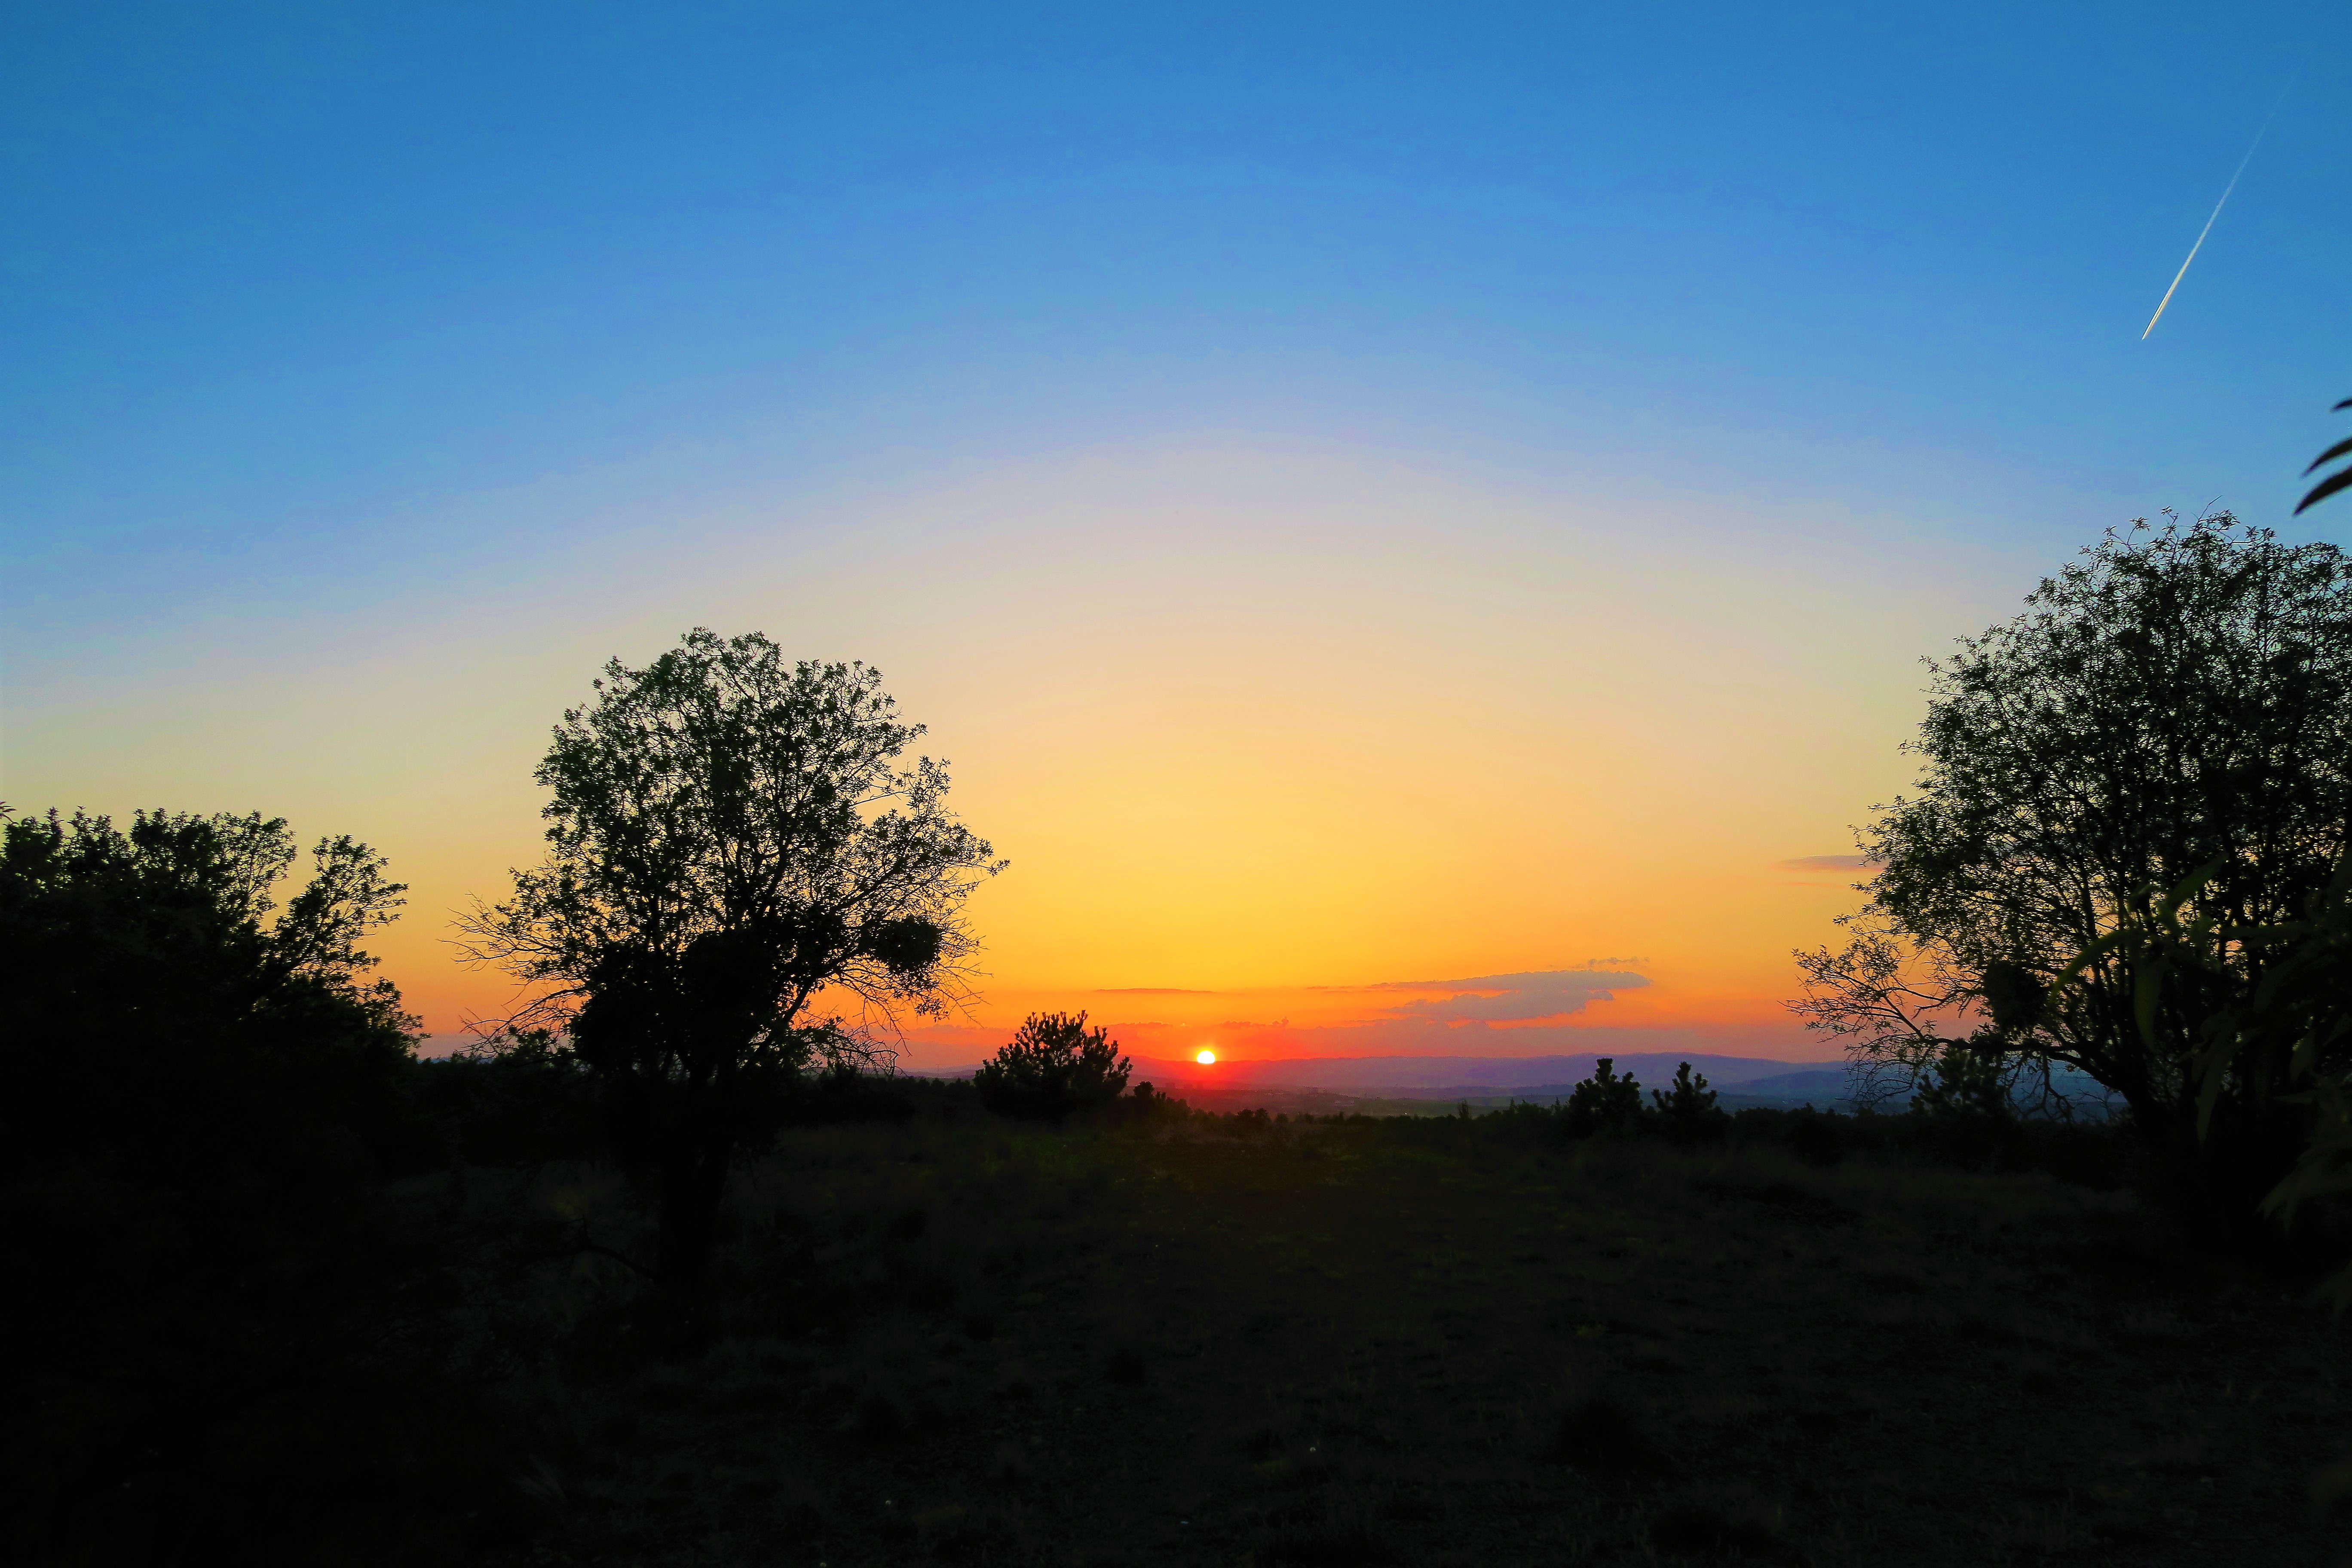
sunset, horizon, sun, dawn, nature, spring, plant, beautiful, colorful, sky, natural landscape, sunrise, cloud, atmospheric phenomenon, tree, morning, evening, dusk, red sky at morning, afterglow, sunlight, atmosphere, rural area, field, landscape, ecoregion, woody plant, branch, grass, plain, grassland, photography, hill, meteorological phenomenon, savanna, meadow